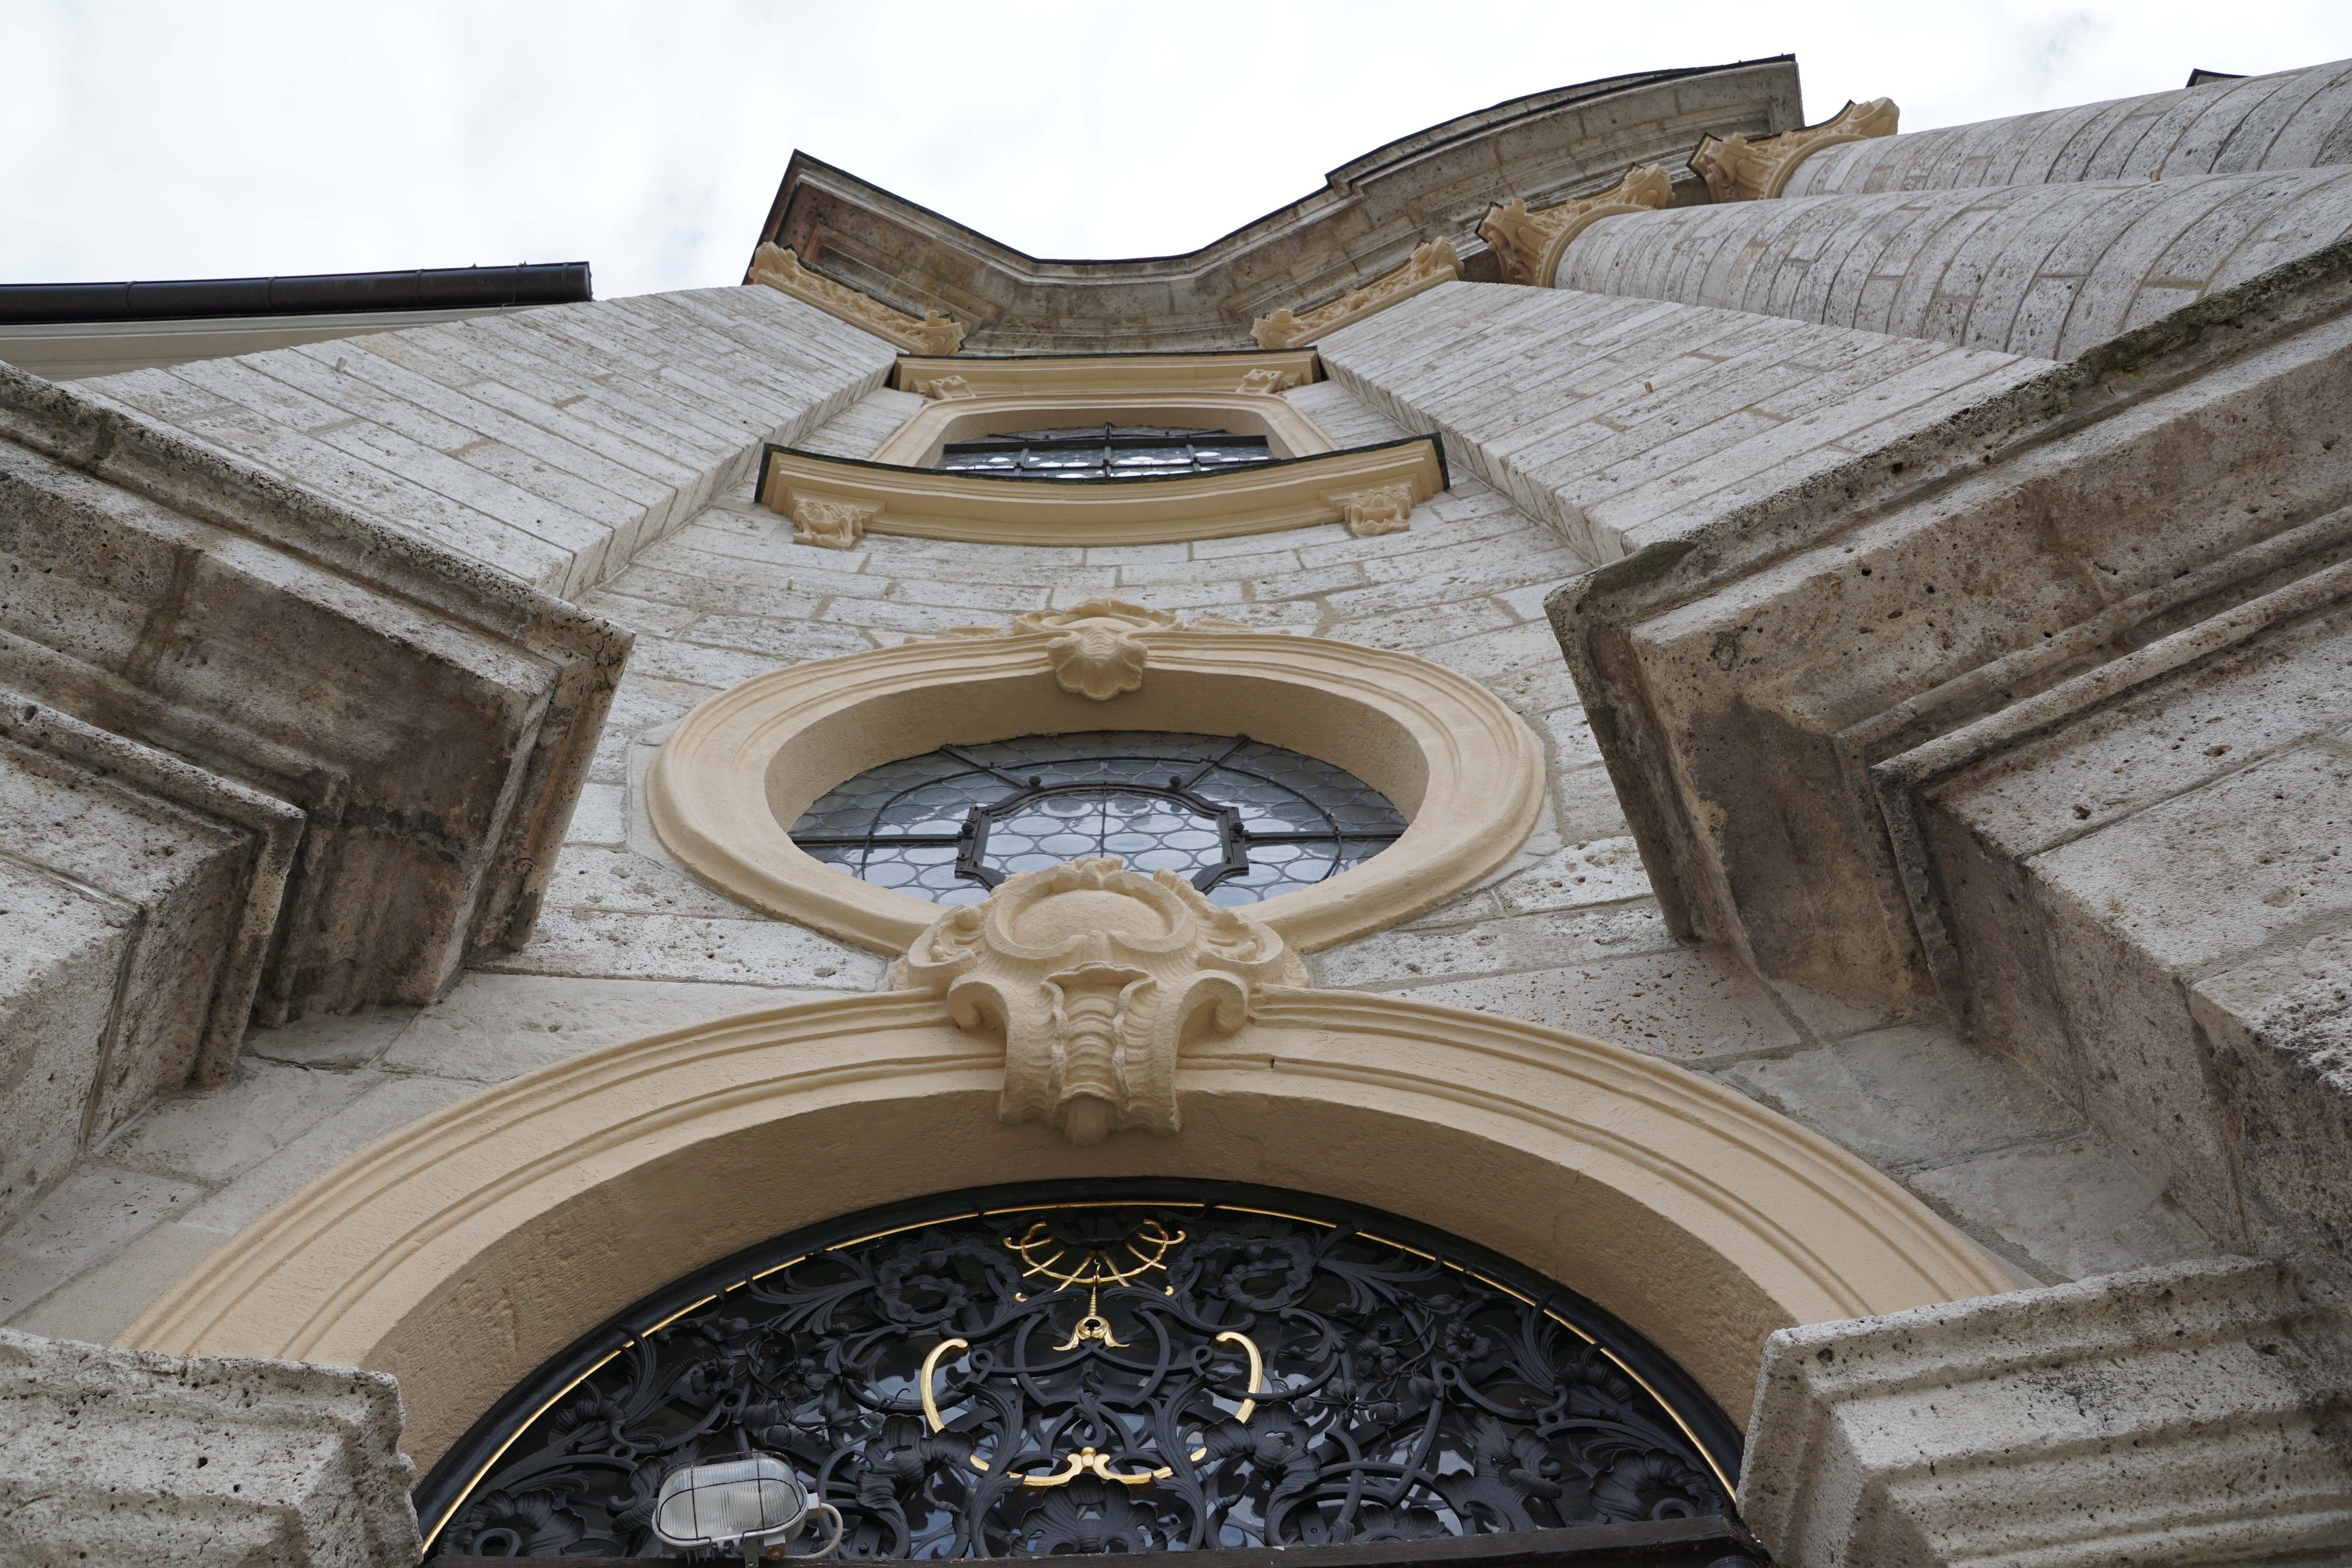
architecture, structure, building, religion, facade, church, door, goal, faith, monastery, germany, input, baroque, god, munster, zwiefalten, ancient history